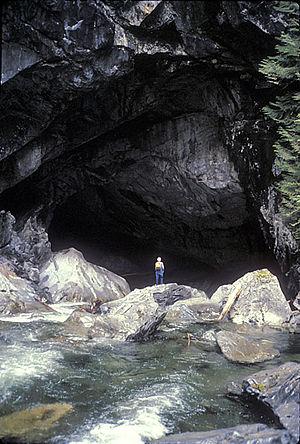
La liste de grottes présentée ci-dessous est un échantillonnage, classé par continent puis par pays ou État, de cavités souterraines naturelles, ayant acquis une relative notoriété du fait de leur fréquentation et/ou de leurs particularités : dimensions, concrétionnement, art rupestre, art mobilier, pratiques rituelles, etc.
Ceci est une liste de grottes au Canada incomplète. Certaines grottes parmi les plus remarquables se trouvent dans l'Ouest du Canada et dans certaines parties du sud de l'Ontario où le calcaire prédomine.
Le parc provincial Artlish Caves est un parc provincial de la Colombie-Britannique située sur l'Île de Vancouver en Colombie-Britannique. Le parc protège le seul karst non perturbé de l'île de Vancouver. Il s'agit du plus vaste réseau de cavernes active au Canada.